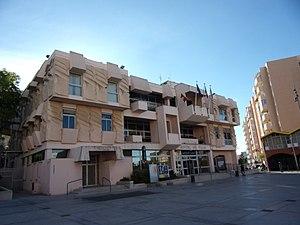
Hôtel de ville à Vitrolles
Vitrolles est une commune française située dans le département des Bouches-du-Rhône, en région Provence-Alpes-Côte d'Azur. Ses habitants sont appelés les Vitrollais.